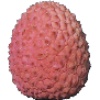
Label: Lychee 1